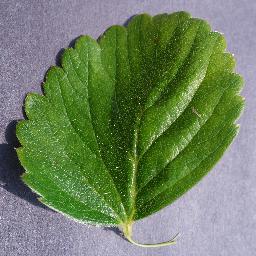
Label: Strawberry___healthy